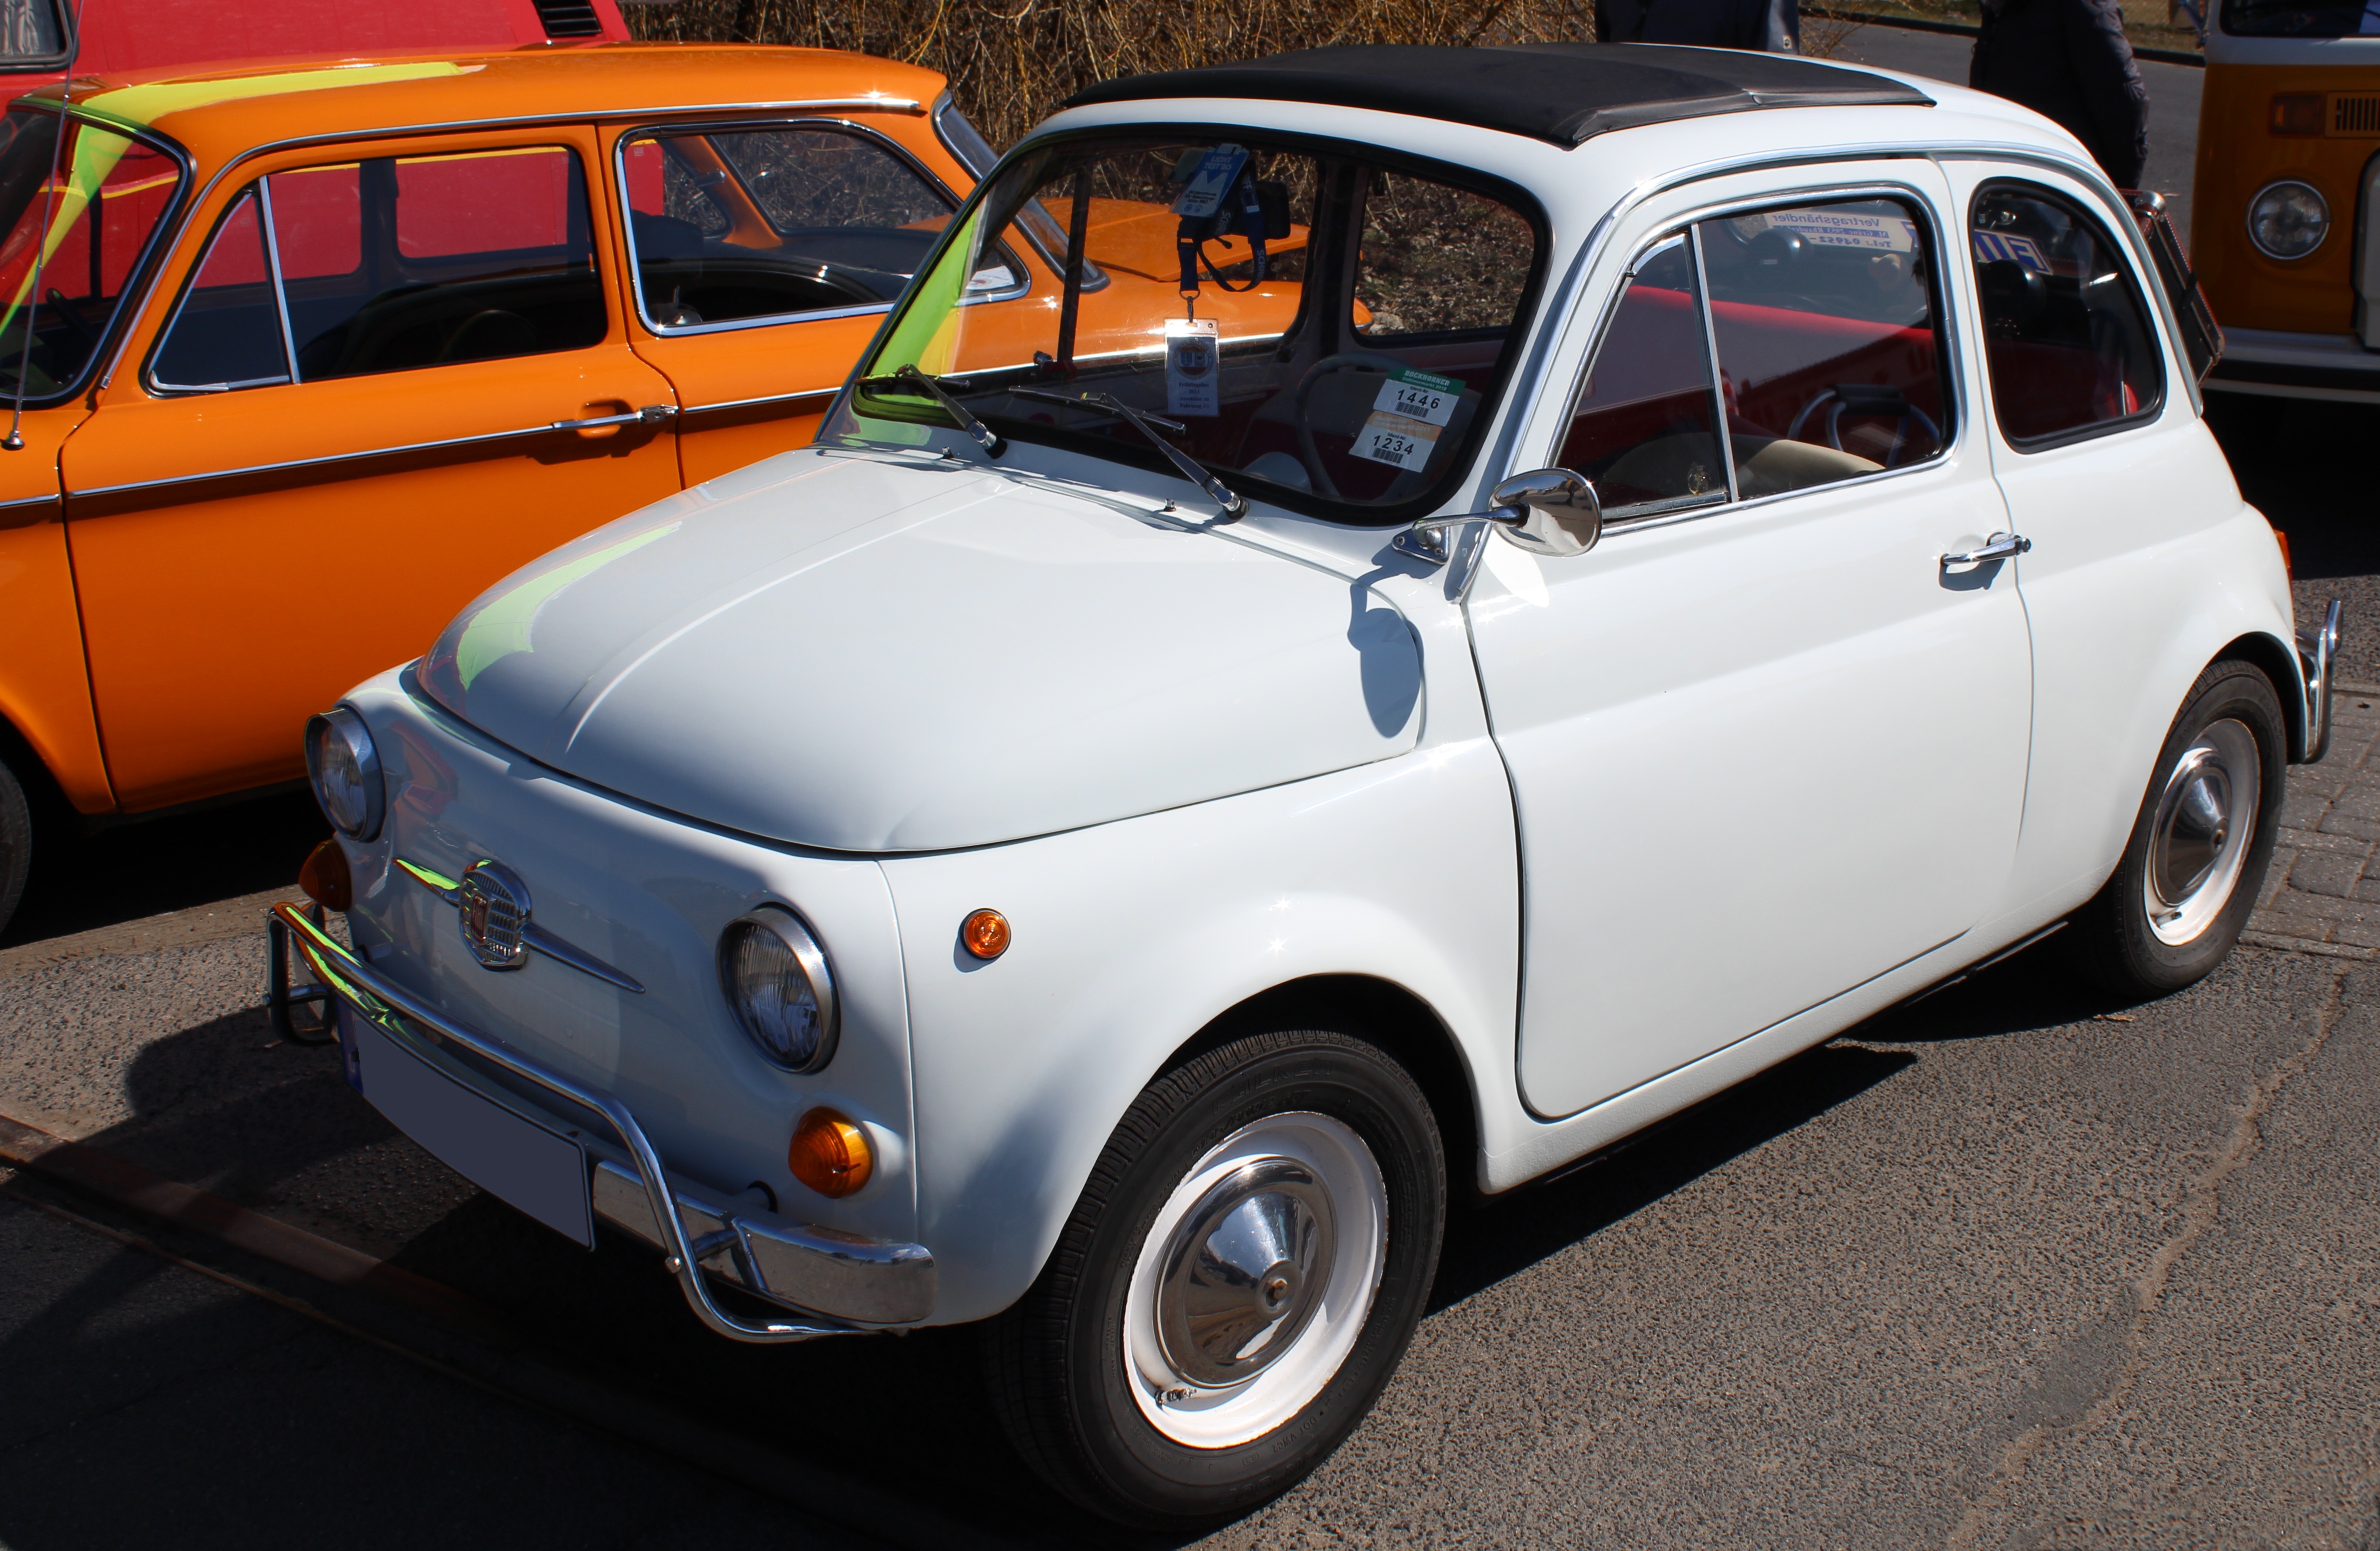
car, vintage, antique, automobile, retro, vehicle, drive, auto, nostalgia, fiat 500, oldtimer, style, classic, fiat, antique car, city car, land vehicle, automobile make